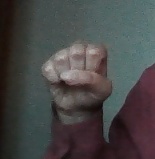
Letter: saad